Lagos Terminus railway station

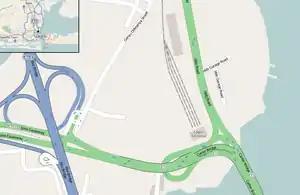
OSM map of the station. In the upper left corner is shown its position (the black dot) within the urban area of Lagos

Lagos Terminus, also known as Lagos Iddo, has been the main railway station of the city of Lagos until 2021. The rail terminus is located on Iddo Island, nearby Lagos Island, near the Lagos mainland. The station is a key part of the Nigeria railway Corporation's (NRC) network, handling both passenger and freight services.